Camberley Town F.C.

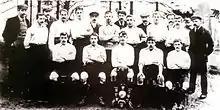
The Camberley & Yorktown team of 1904–05

Since 1923 the club have played at Krooner Park on Wilton Road. The ground was paid for with the winnings of a horse named Krooner who won two races at Haydock Park Racecourse in 1920. It was officially opened on 26 December 1923. Due to financial difficulties Krooner Park was sold back to the local council in 1939 with the council guaranteeing that the ground would be retained in perpetuity and that it would be rented to the football club, giving them priority whilst they remained in existence. In the mid-1960s the club asked the council to leave Krooner Park and build a new ground at Southcote Park Farm, but the request was rejected due to the amount of engineering that would be required.